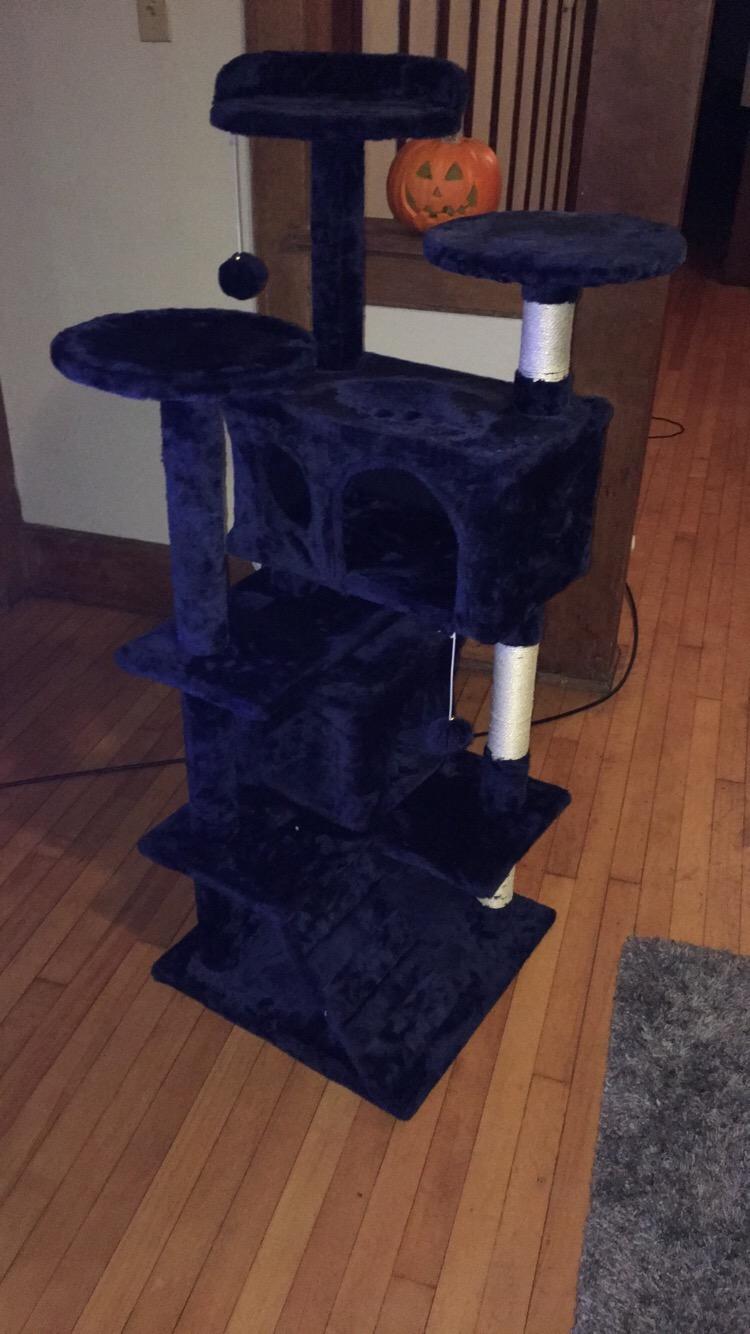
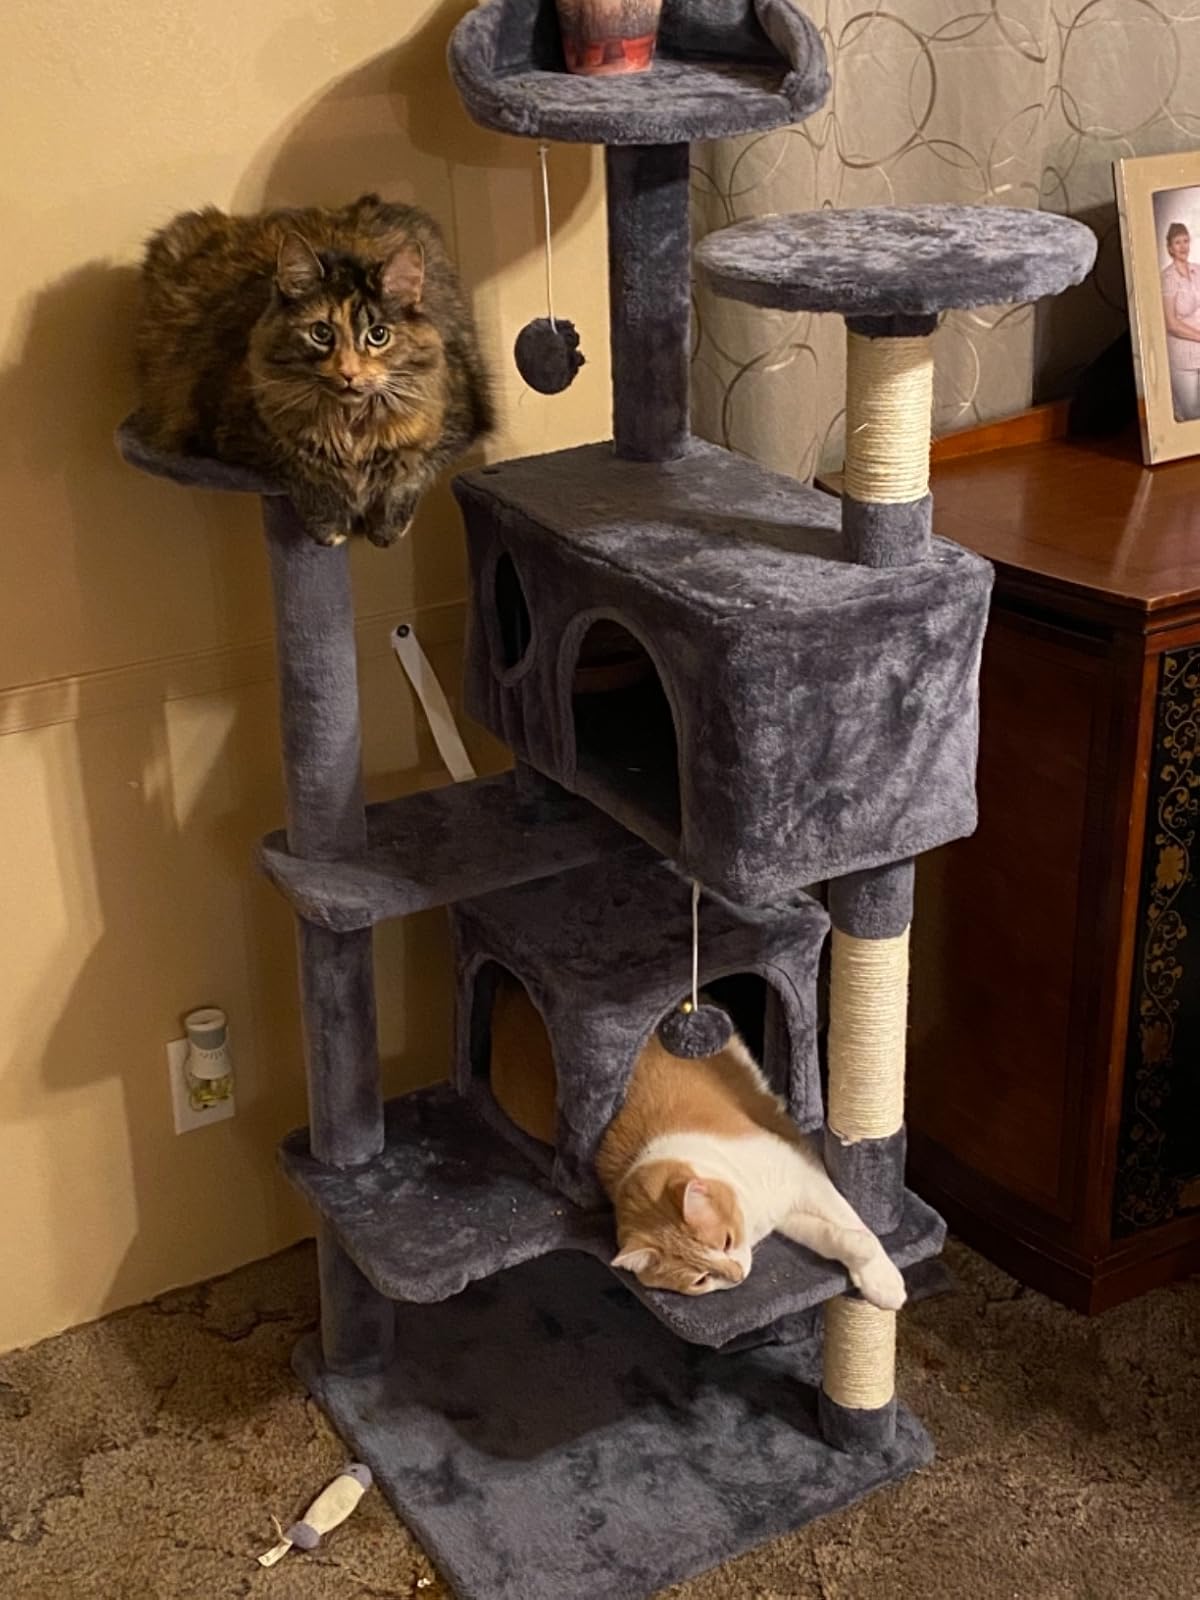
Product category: items_cat tree
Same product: no